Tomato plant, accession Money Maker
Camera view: tilt-top (135 deg); turntable rotation: 30 degrees
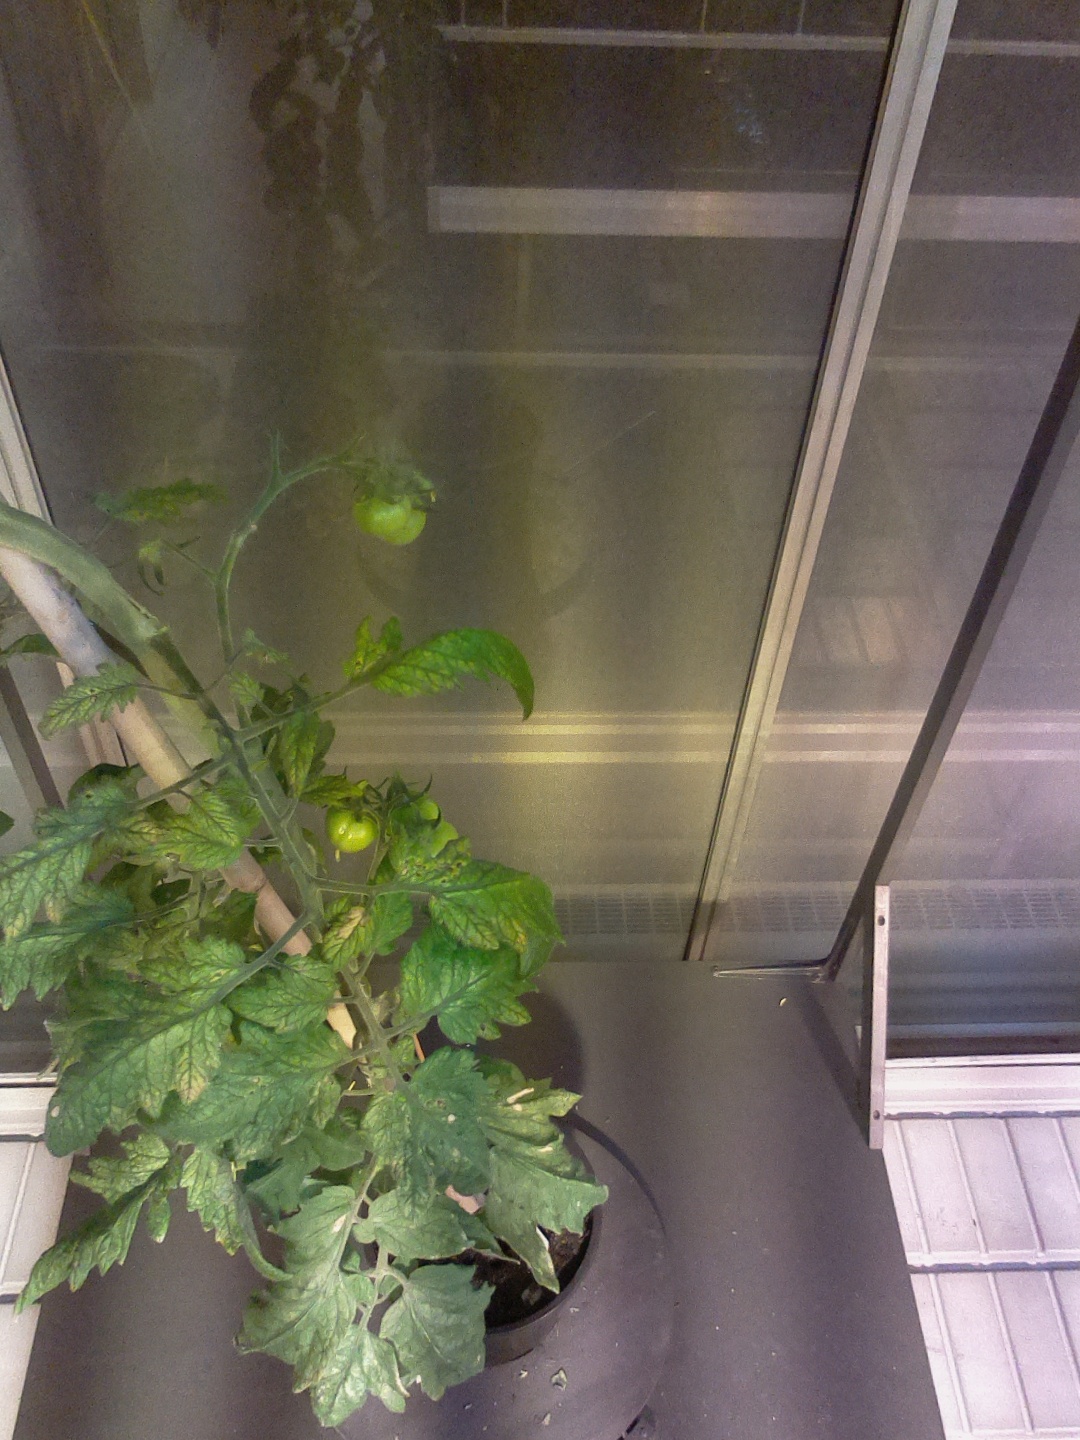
BBCH growth stage 78: 80% -90% of final fruit size